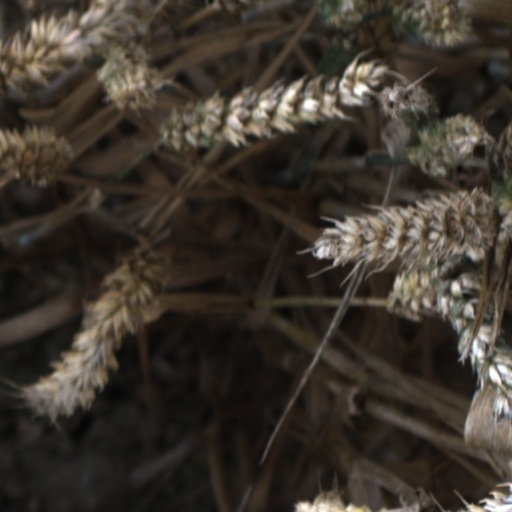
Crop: wheat